Time Paradox Ghostwriter

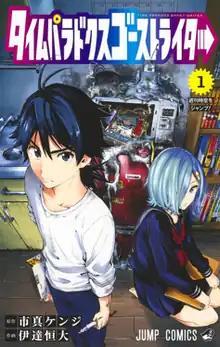
First volume cover

is a Japanese manga written by Kenji Ichima and illustrated by Tsunehiro Date. It was serialized in Shueisha's manga magazine "Weekly Shōnen Jump" from May 2020 to August 2020, and published in two volumes.